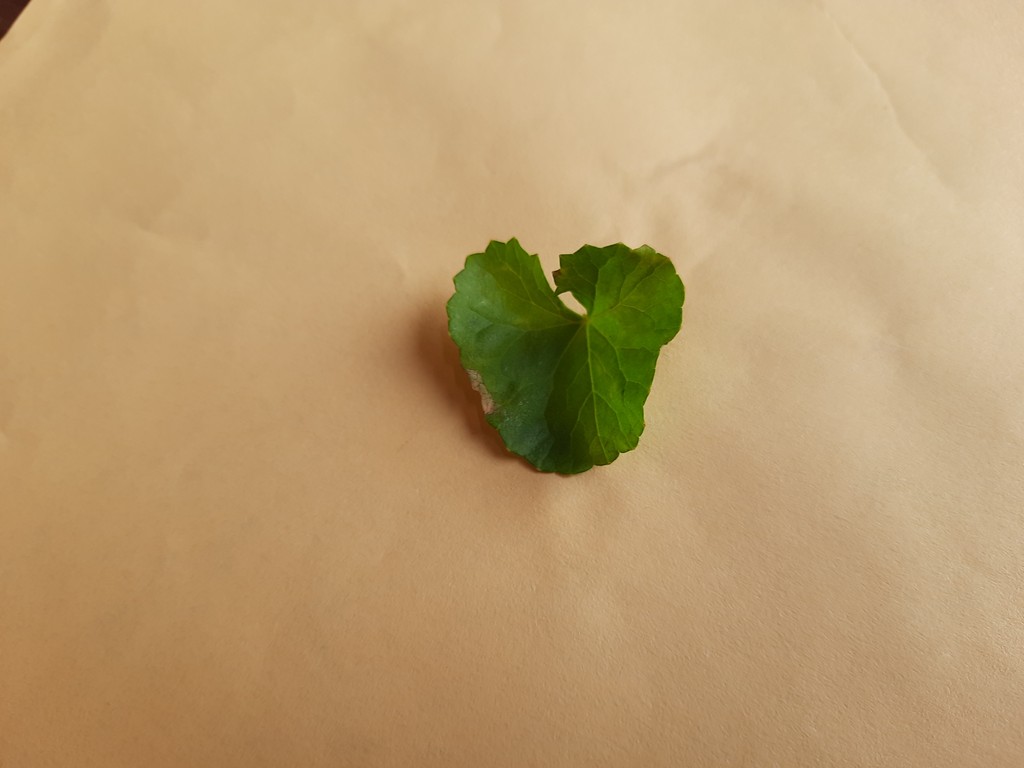
Label: Unhealthy